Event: Nepal Earthquake
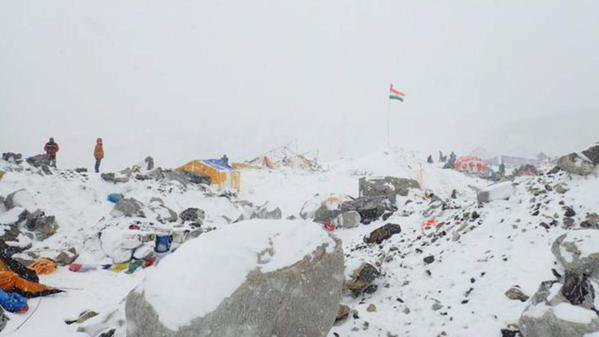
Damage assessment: damage